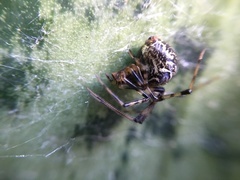
Species: Parasteatoda_tepidariorum